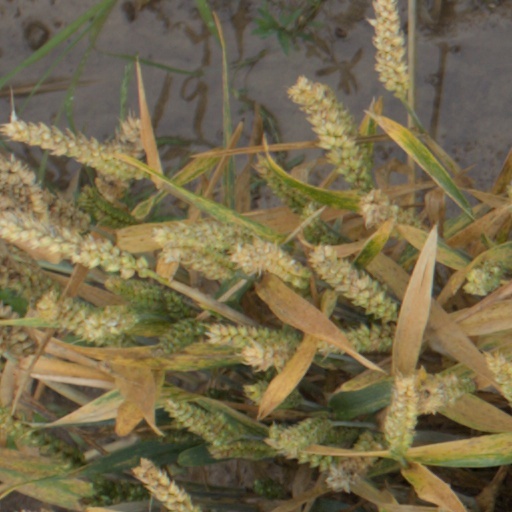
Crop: wheat